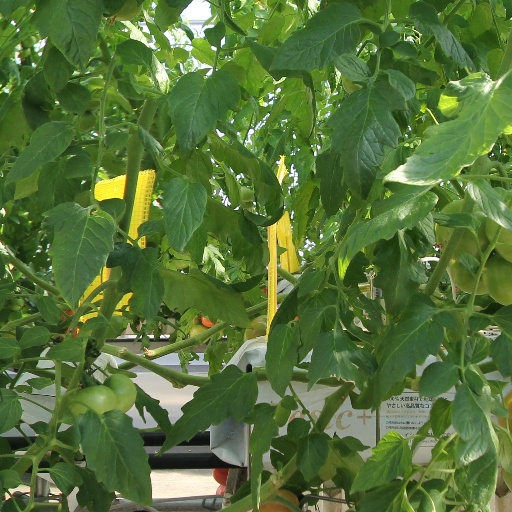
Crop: tomato